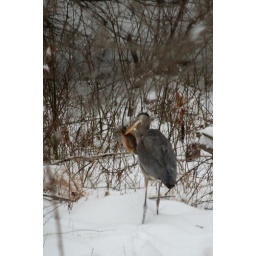
not the clearest shot...but best i could do through the kitchen window in a snowstorm!